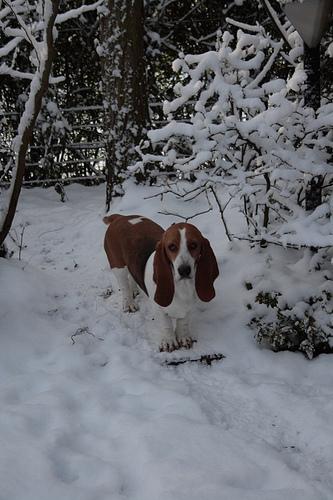
Breed: basset hound